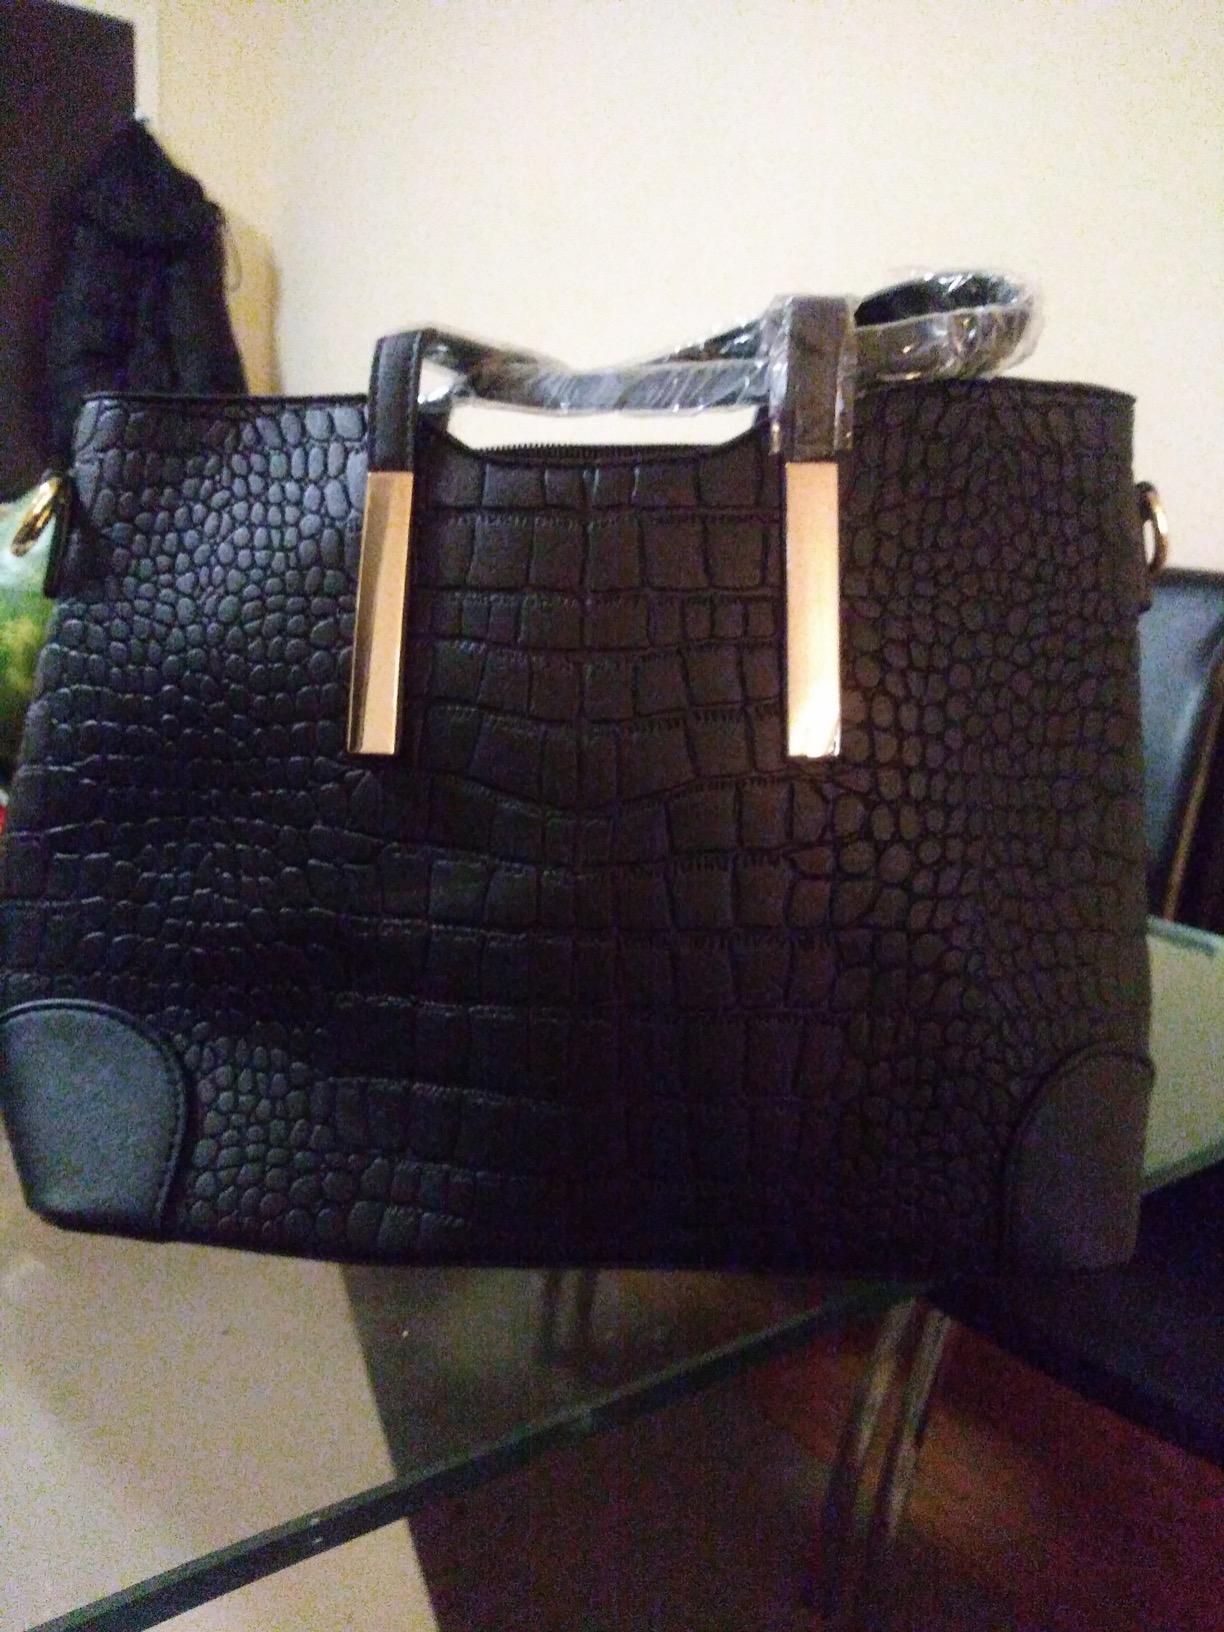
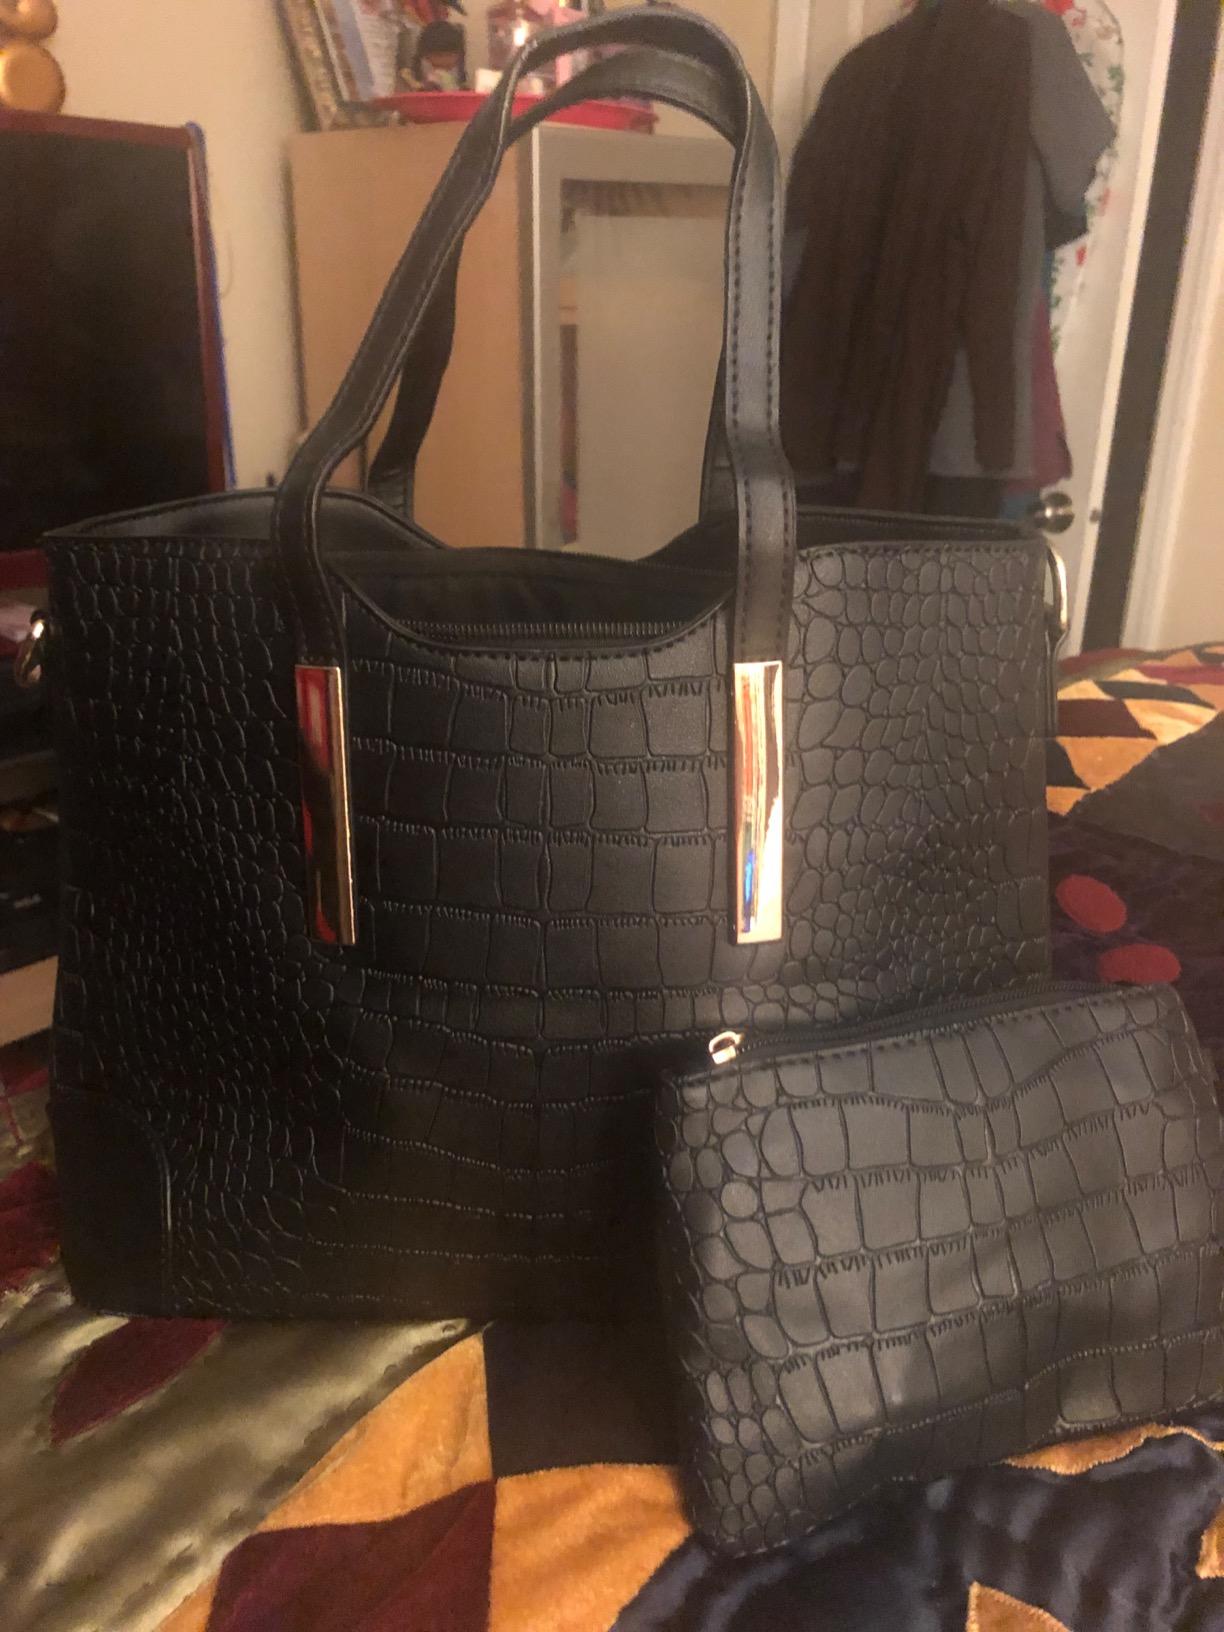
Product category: accessories_handbag
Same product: yes